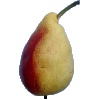
Label: Pear 2